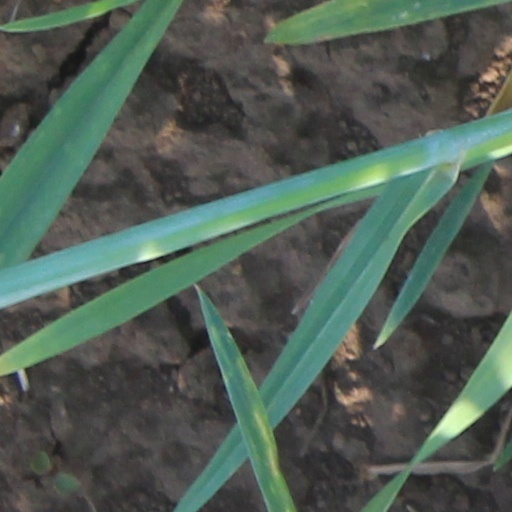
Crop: wheat